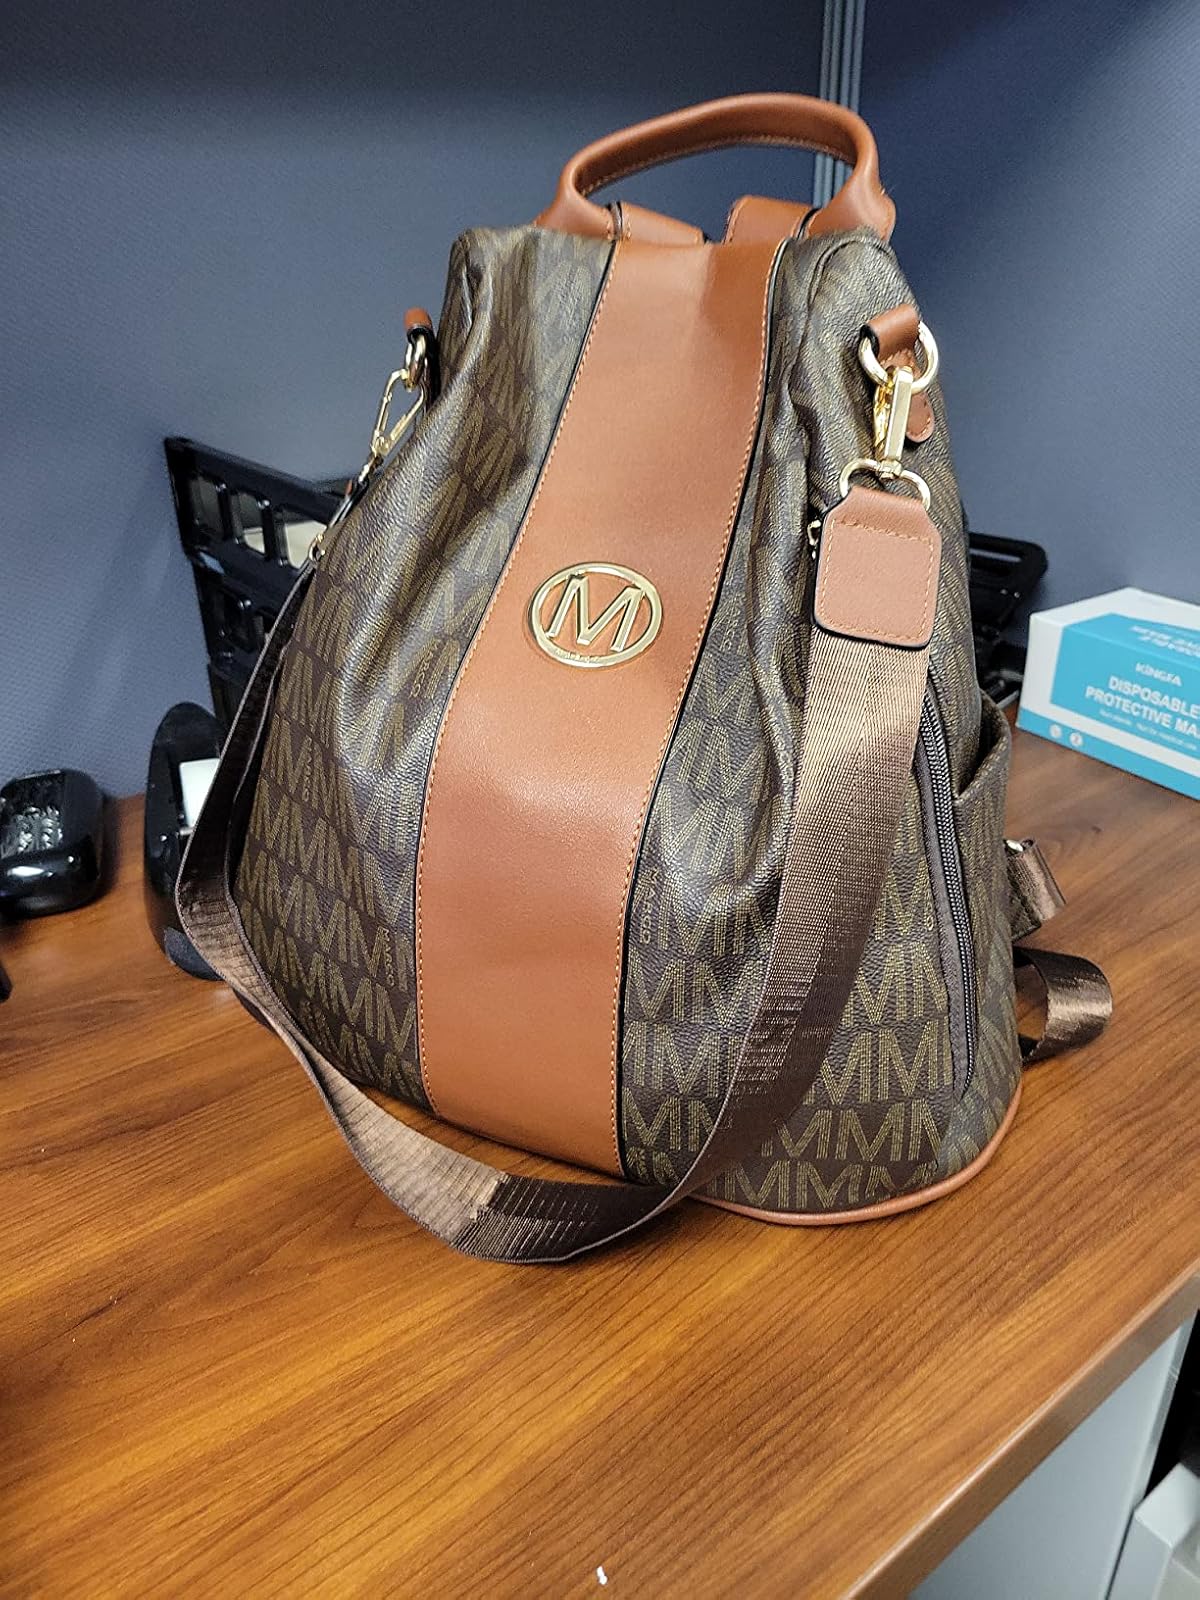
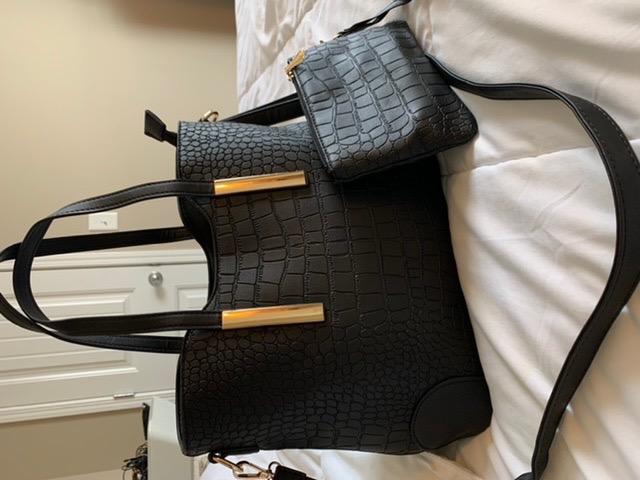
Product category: accessories_handbag
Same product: no